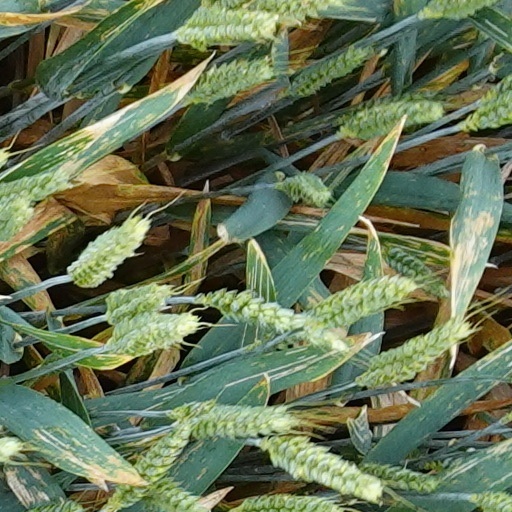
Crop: wheat